Preah Sihanouk province

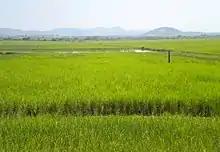
Rice paddies in Prei Nob, October 2014

As one of Cambodia's smallest provinces numbers of rice tonnage (37,211) are of little relevance for the annual statistics. Still Preah Sihanouk province has been able to diversify in subsidiary and industrial crops, fruits and permanent crops and incorporates fisheries (40,100 tons) into the sector.